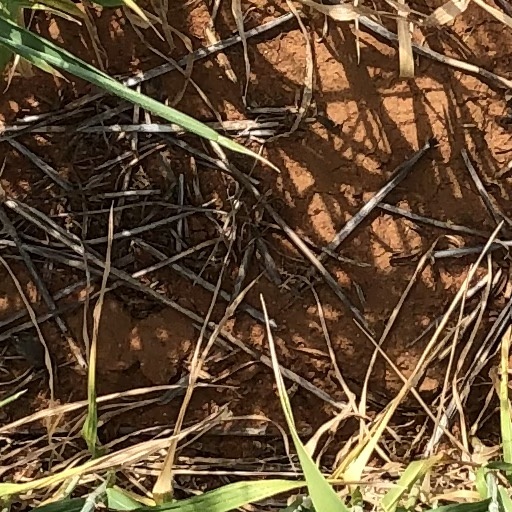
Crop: wheat